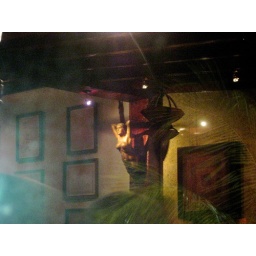
Looking out from Pepe's Grill. And in. All at once. Must be the margaritas. Or the glass in the window